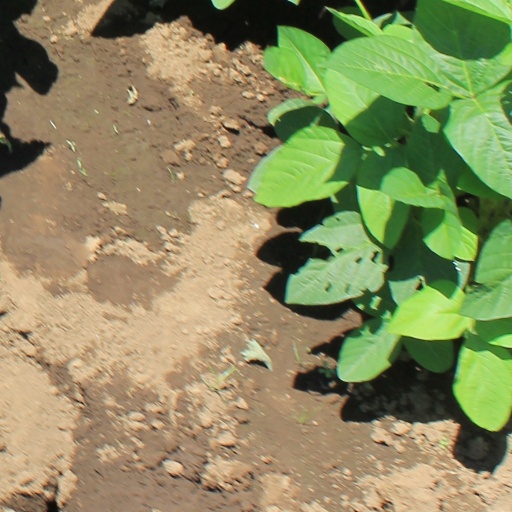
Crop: soybean